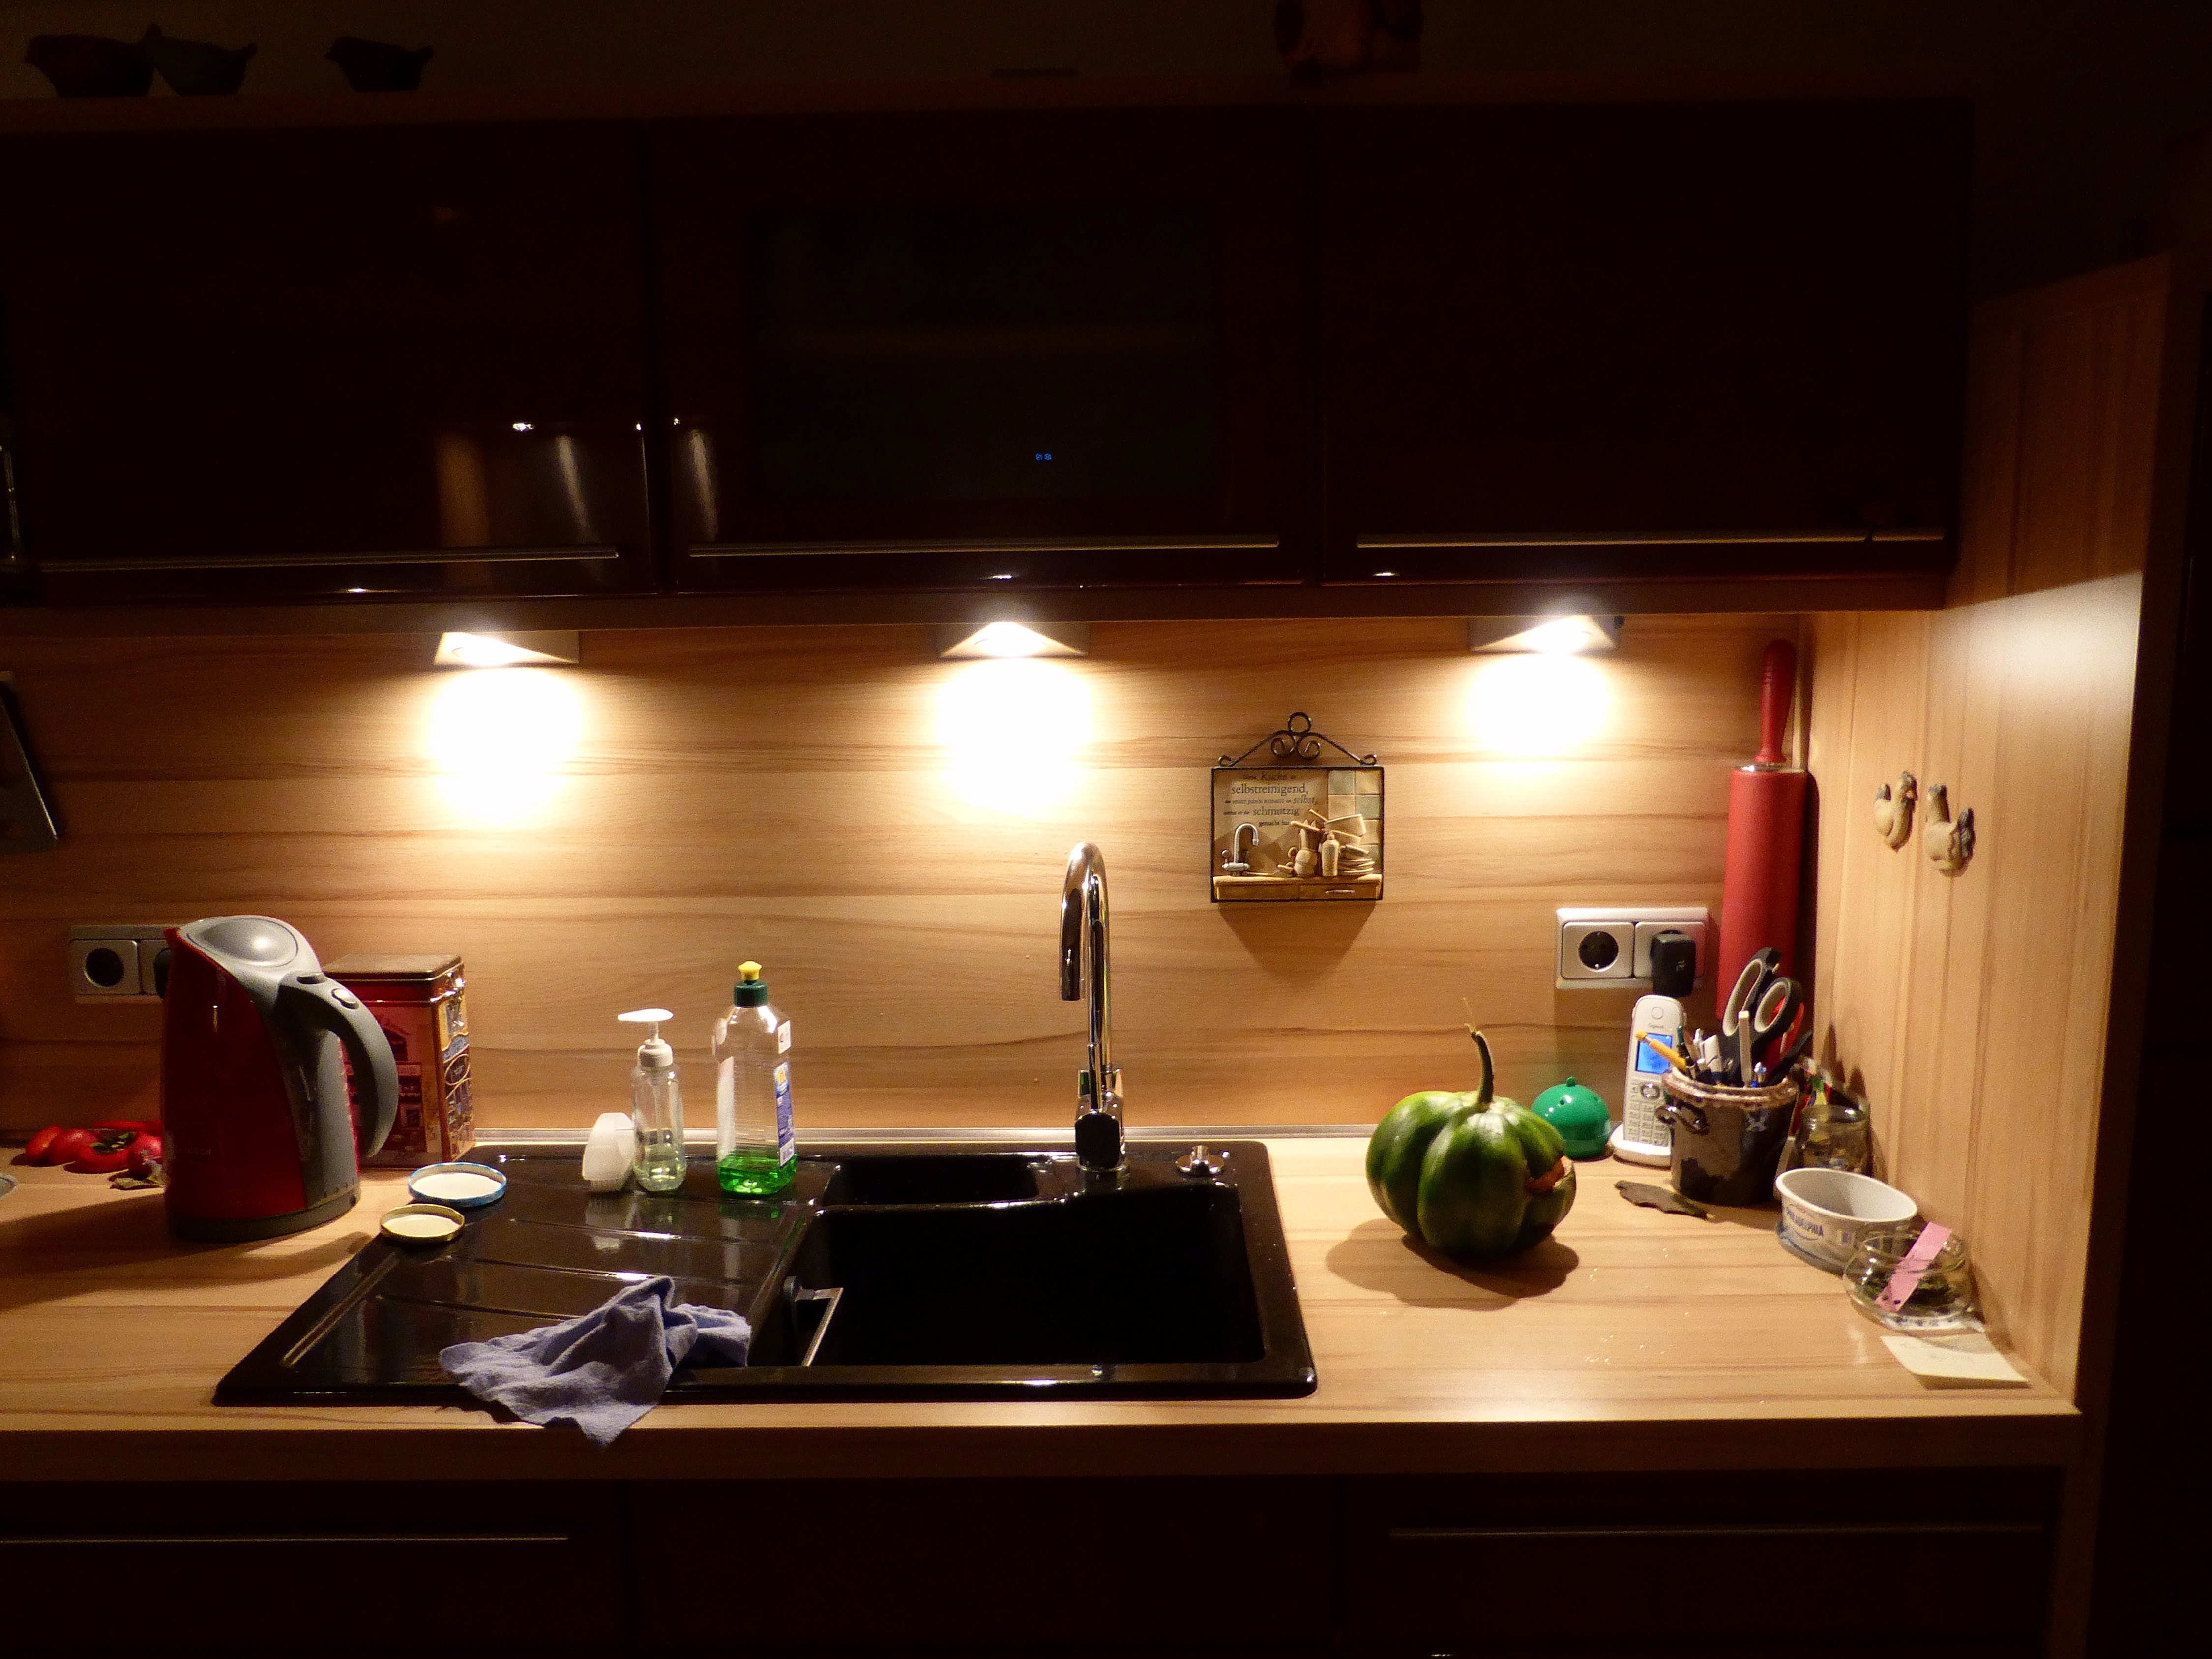
light, restaurant, sink, room, lighting, interior design, design, shape, kuchendeko